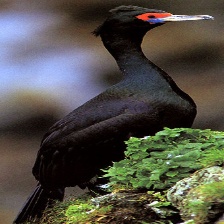
Species: RED FACED CORMORANT
Scientific name: PHALACROCORAX URILE